Islay

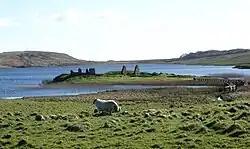
The ruins of Finlaggan castle, traditional capital of the Lordship of the Isles

By this point, Somerled's descendants had formed into three families – the heirs of Donald (the MacDonalds, led by Aonghas Óg MacDonald), those of Donald's brother (the Macruari, led by Ruaidhri mac Ailein), and those of Donald's uncle (the MacDougalls, led by Alexander MacDougall). At the end of the 13th century, when king John Balliol was challenged for the throne by Robert the Bruce, the MacDougalls backed Balliol, while the Macruari and MacDonalds backed Robert. When Robert won, he declared the MacDougall lands forfeit, and distributed them between the MacDonalds and Macruari (the latter already owning much of Lorne, Uist, parts of Lochaber, and Garmoran).